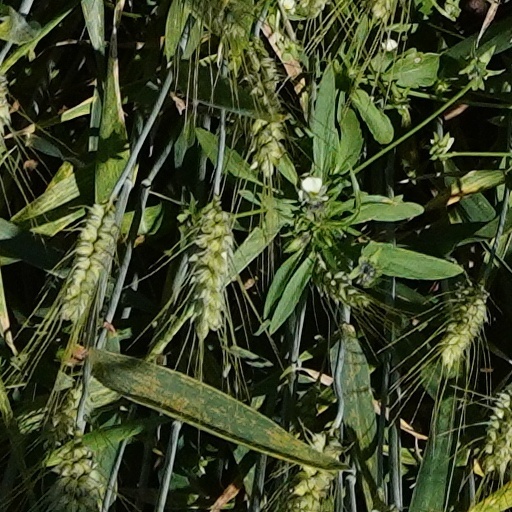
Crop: wheat